Olybrius

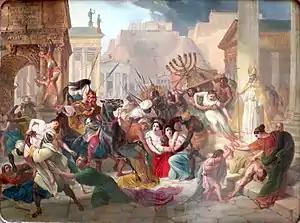
"Gaiseric sacks Rome", by Karl Briullov. After the sack of Rome (455), Olybrius' wife Placidia was among the Roman captives whom the Vandals took to Africa; at that time Olybrius was in Constantinople.

Emperor Valentinian killed Aetius on 21 September 454. The following year, Valentinian was killed by some soldiers who had served under Aetius, probably instigated by the "patricius" Petronius Maximus, who succeeded to the throne. Petronius, who was a high-ranking imperial officer and a member of a family belonging to the senatorial aristocracy, married the "augusta" Licinia Eudoxia, widow of Valentinian. He also elevated his own son Palladius to the rank of "caesar" and had him marry Eudocia, elder daughter of Valentinian.